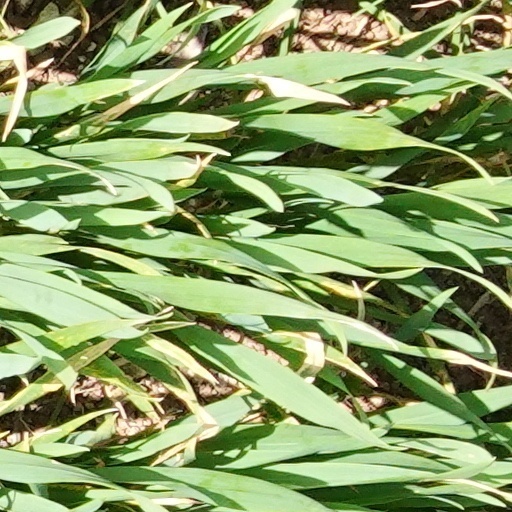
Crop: wheat